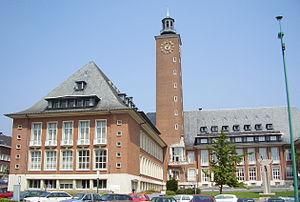
Maison communale de Woluwe-Saint-Pierre (Bruxelles)
Ci-dessous, la liste des bourgmestres de Woluwe-Saint-Pierre de 1800 à nos jours.
Woluwe-Saint-Pierre [wɔlyesɛ̃piɛʁ] est une commune de Belgique située dans la région de Bruxelles-Capitale. Comme les autres communes de cette région, elle est officiellement bilingue.